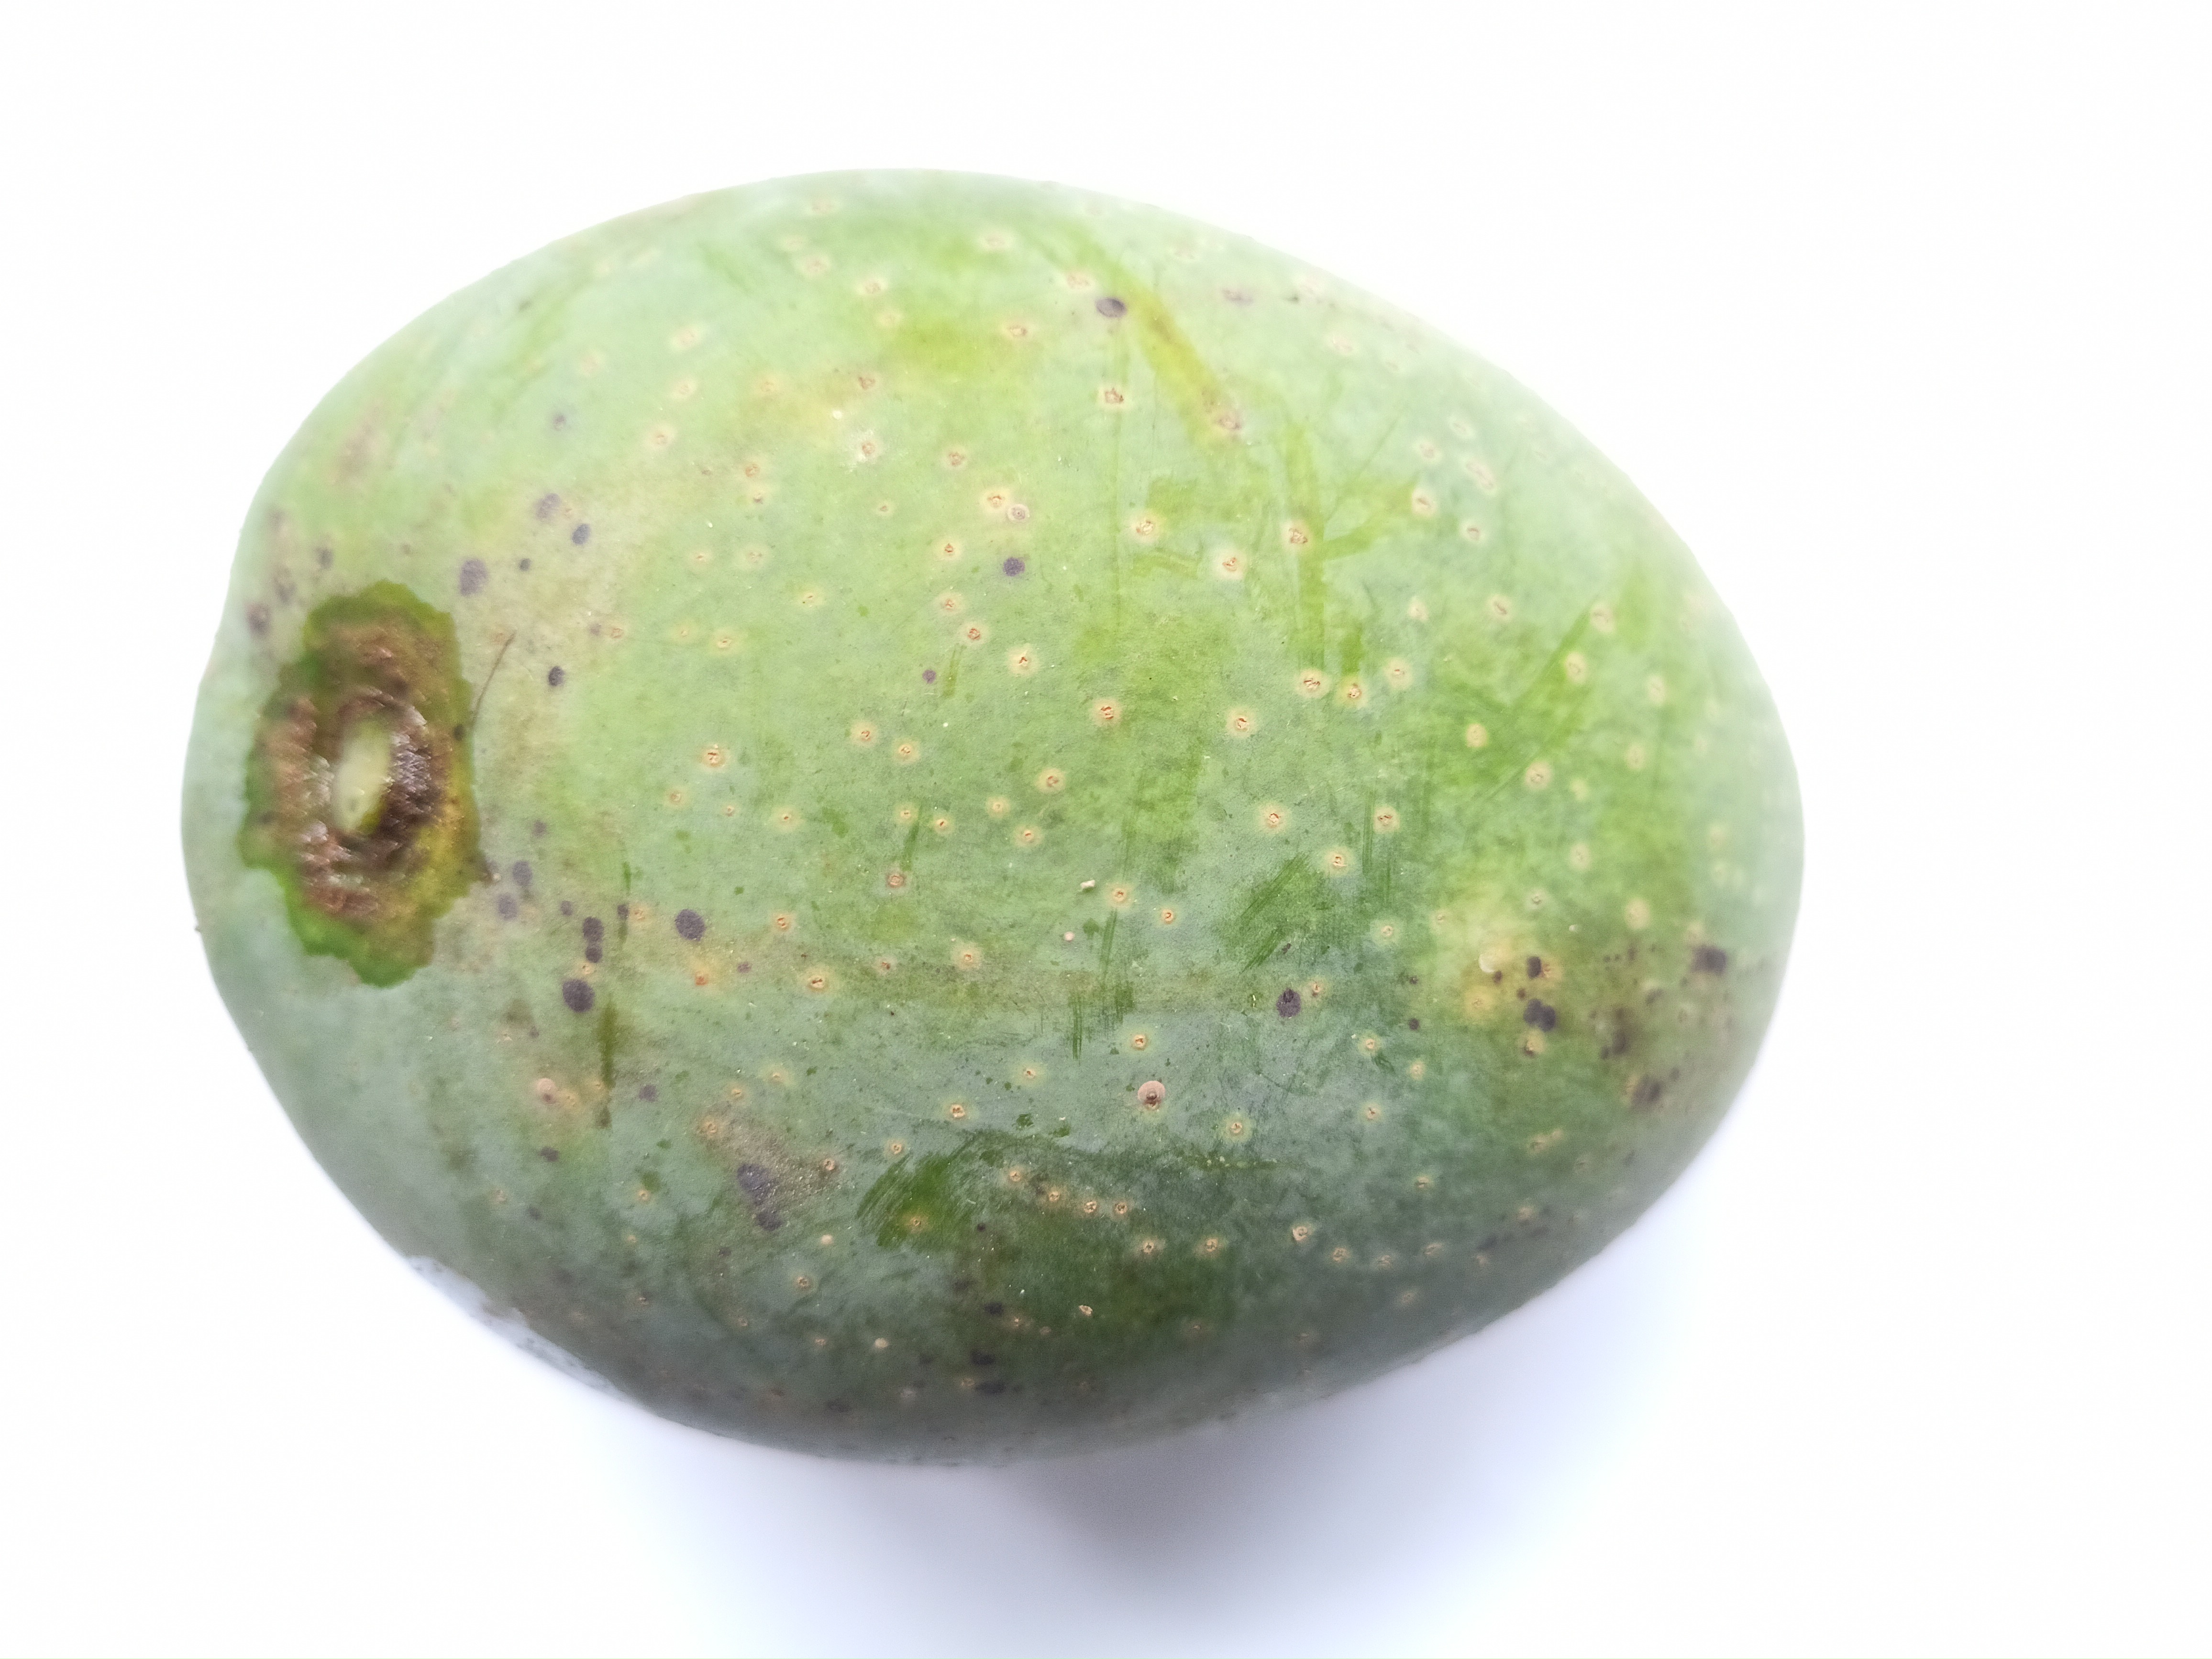
Mango variety: GopalBhog